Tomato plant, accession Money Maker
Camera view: bottom (45 deg); turntable rotation: 60 degrees
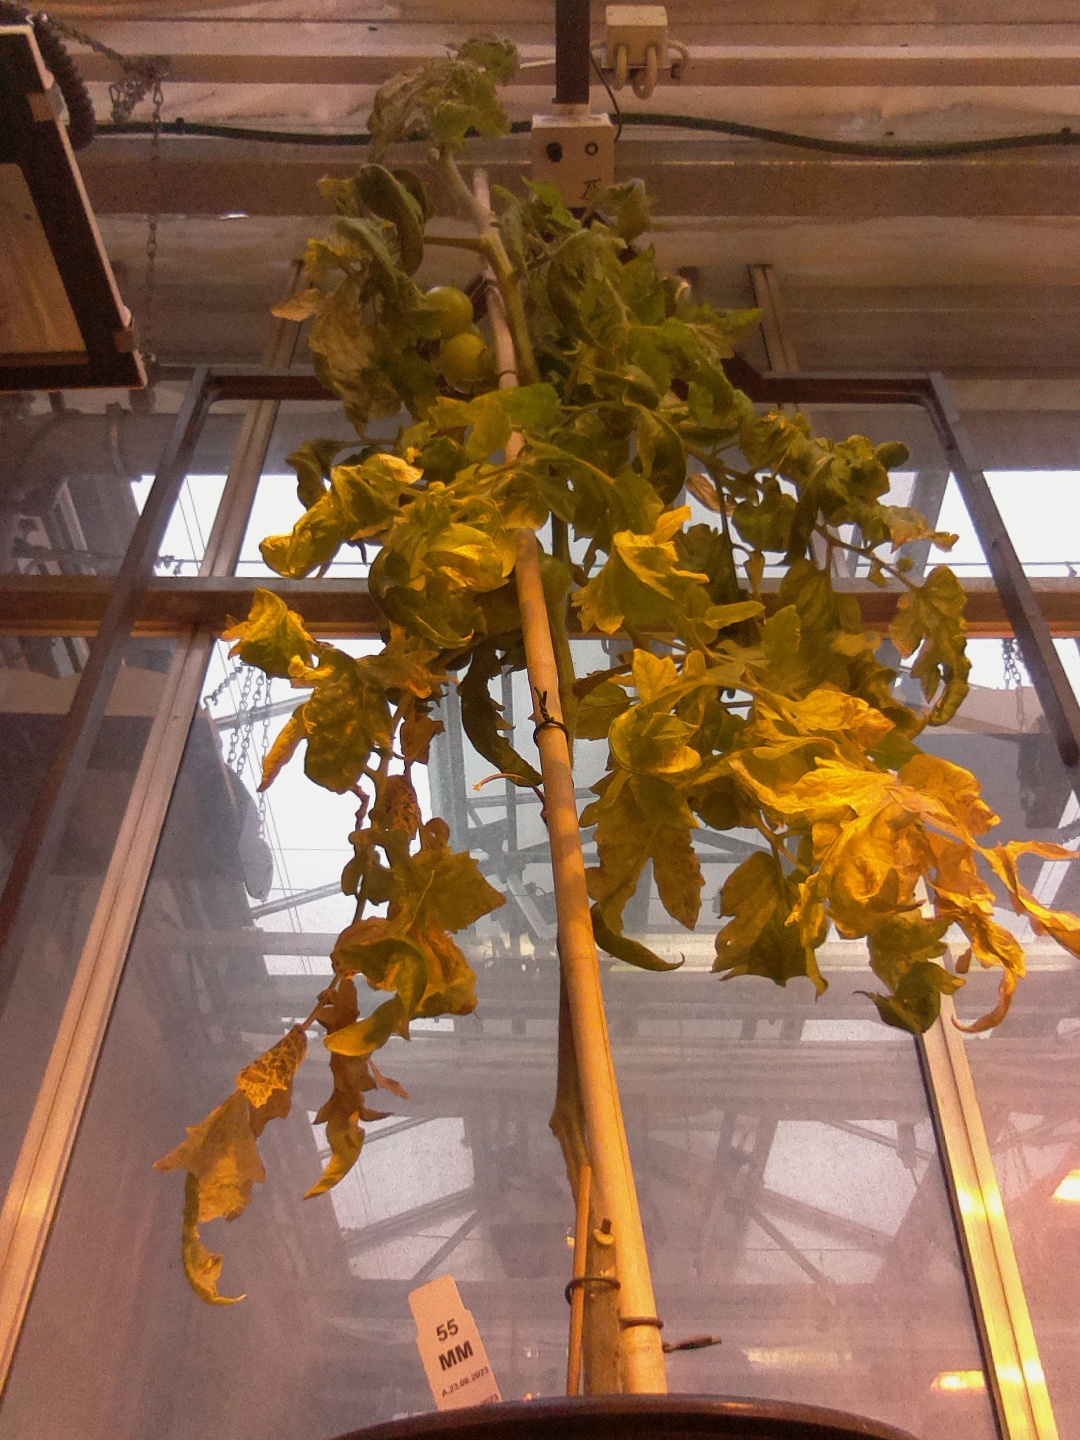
BBCH growth stage 79: 90% -100% of final fruit size